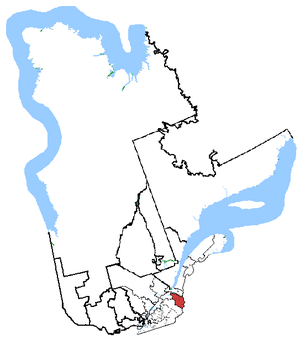
Beauce est une circonscription électorale fédérale canadienne située au Québec.